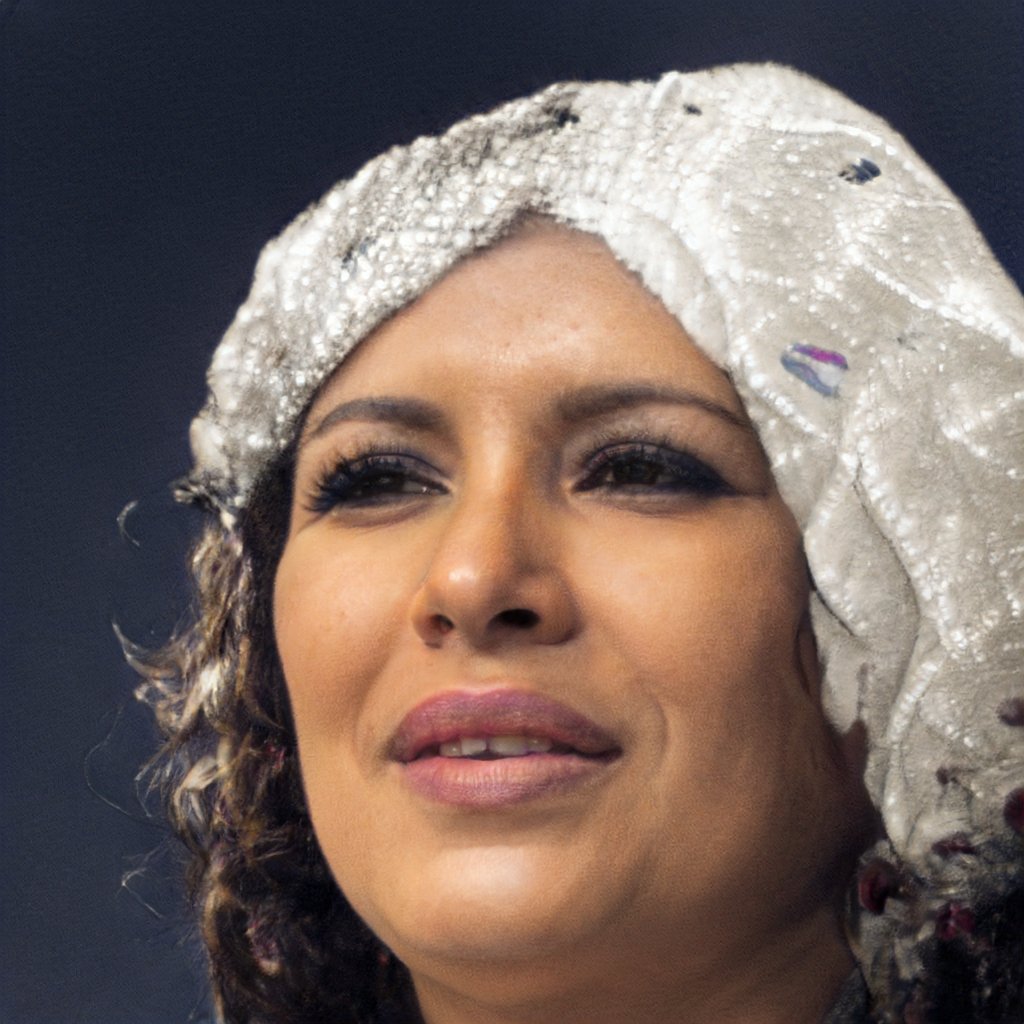
Gender: Female